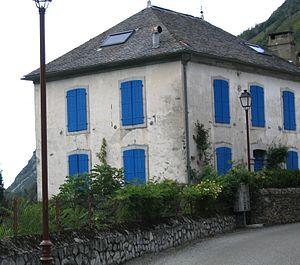
Aste-Béon est une commune française, située dans le département des Pyrénées-Atlantiques en région Nouvelle-Aquitaine.